Enrico Vezzalini

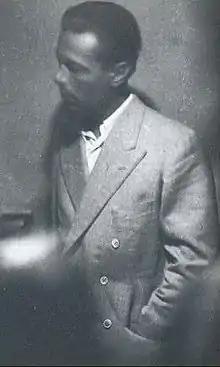
Vezzalini during his trial, 1945

From 22 July 1944 to 15 January 1945 Vezzalini was prefect of Novara; there he directed operations against the partisans, especially in the Ossola Valley, and there he was reached by the "Tupins", commanded by Captain Carlo Tortonesi, which effectively became his bodyguard. A special police squad called "Squadraccia" also operated at his orders, first commanded by police commissioner Emilio Pasqually and later by Lieutenant Vincenzo Martino. The two units, on the orders of Vezzalini, spread terror throughout the province of Novara, committing countless atrocities of which the best known was the Novara massacre of 24 October 1944, in which eleven partisans were tortured and executed. On 22 September 1944, Vezzalini ordered the arrest and internment in concentration camps ""of all male relatives, aged 15 to 65, of draft dodgers, deserters and bandits"", as well as the confiscation of their assets. After being dismissed from his post as prefect in January 1945, he went to Bologna, but was expelled by the local German command, which accused him of sowing panic among the population with the atrocities committed by his men; he then moved to Modena and later to Genoa, where he was appointed Inspector of the Republican Fascist Party.